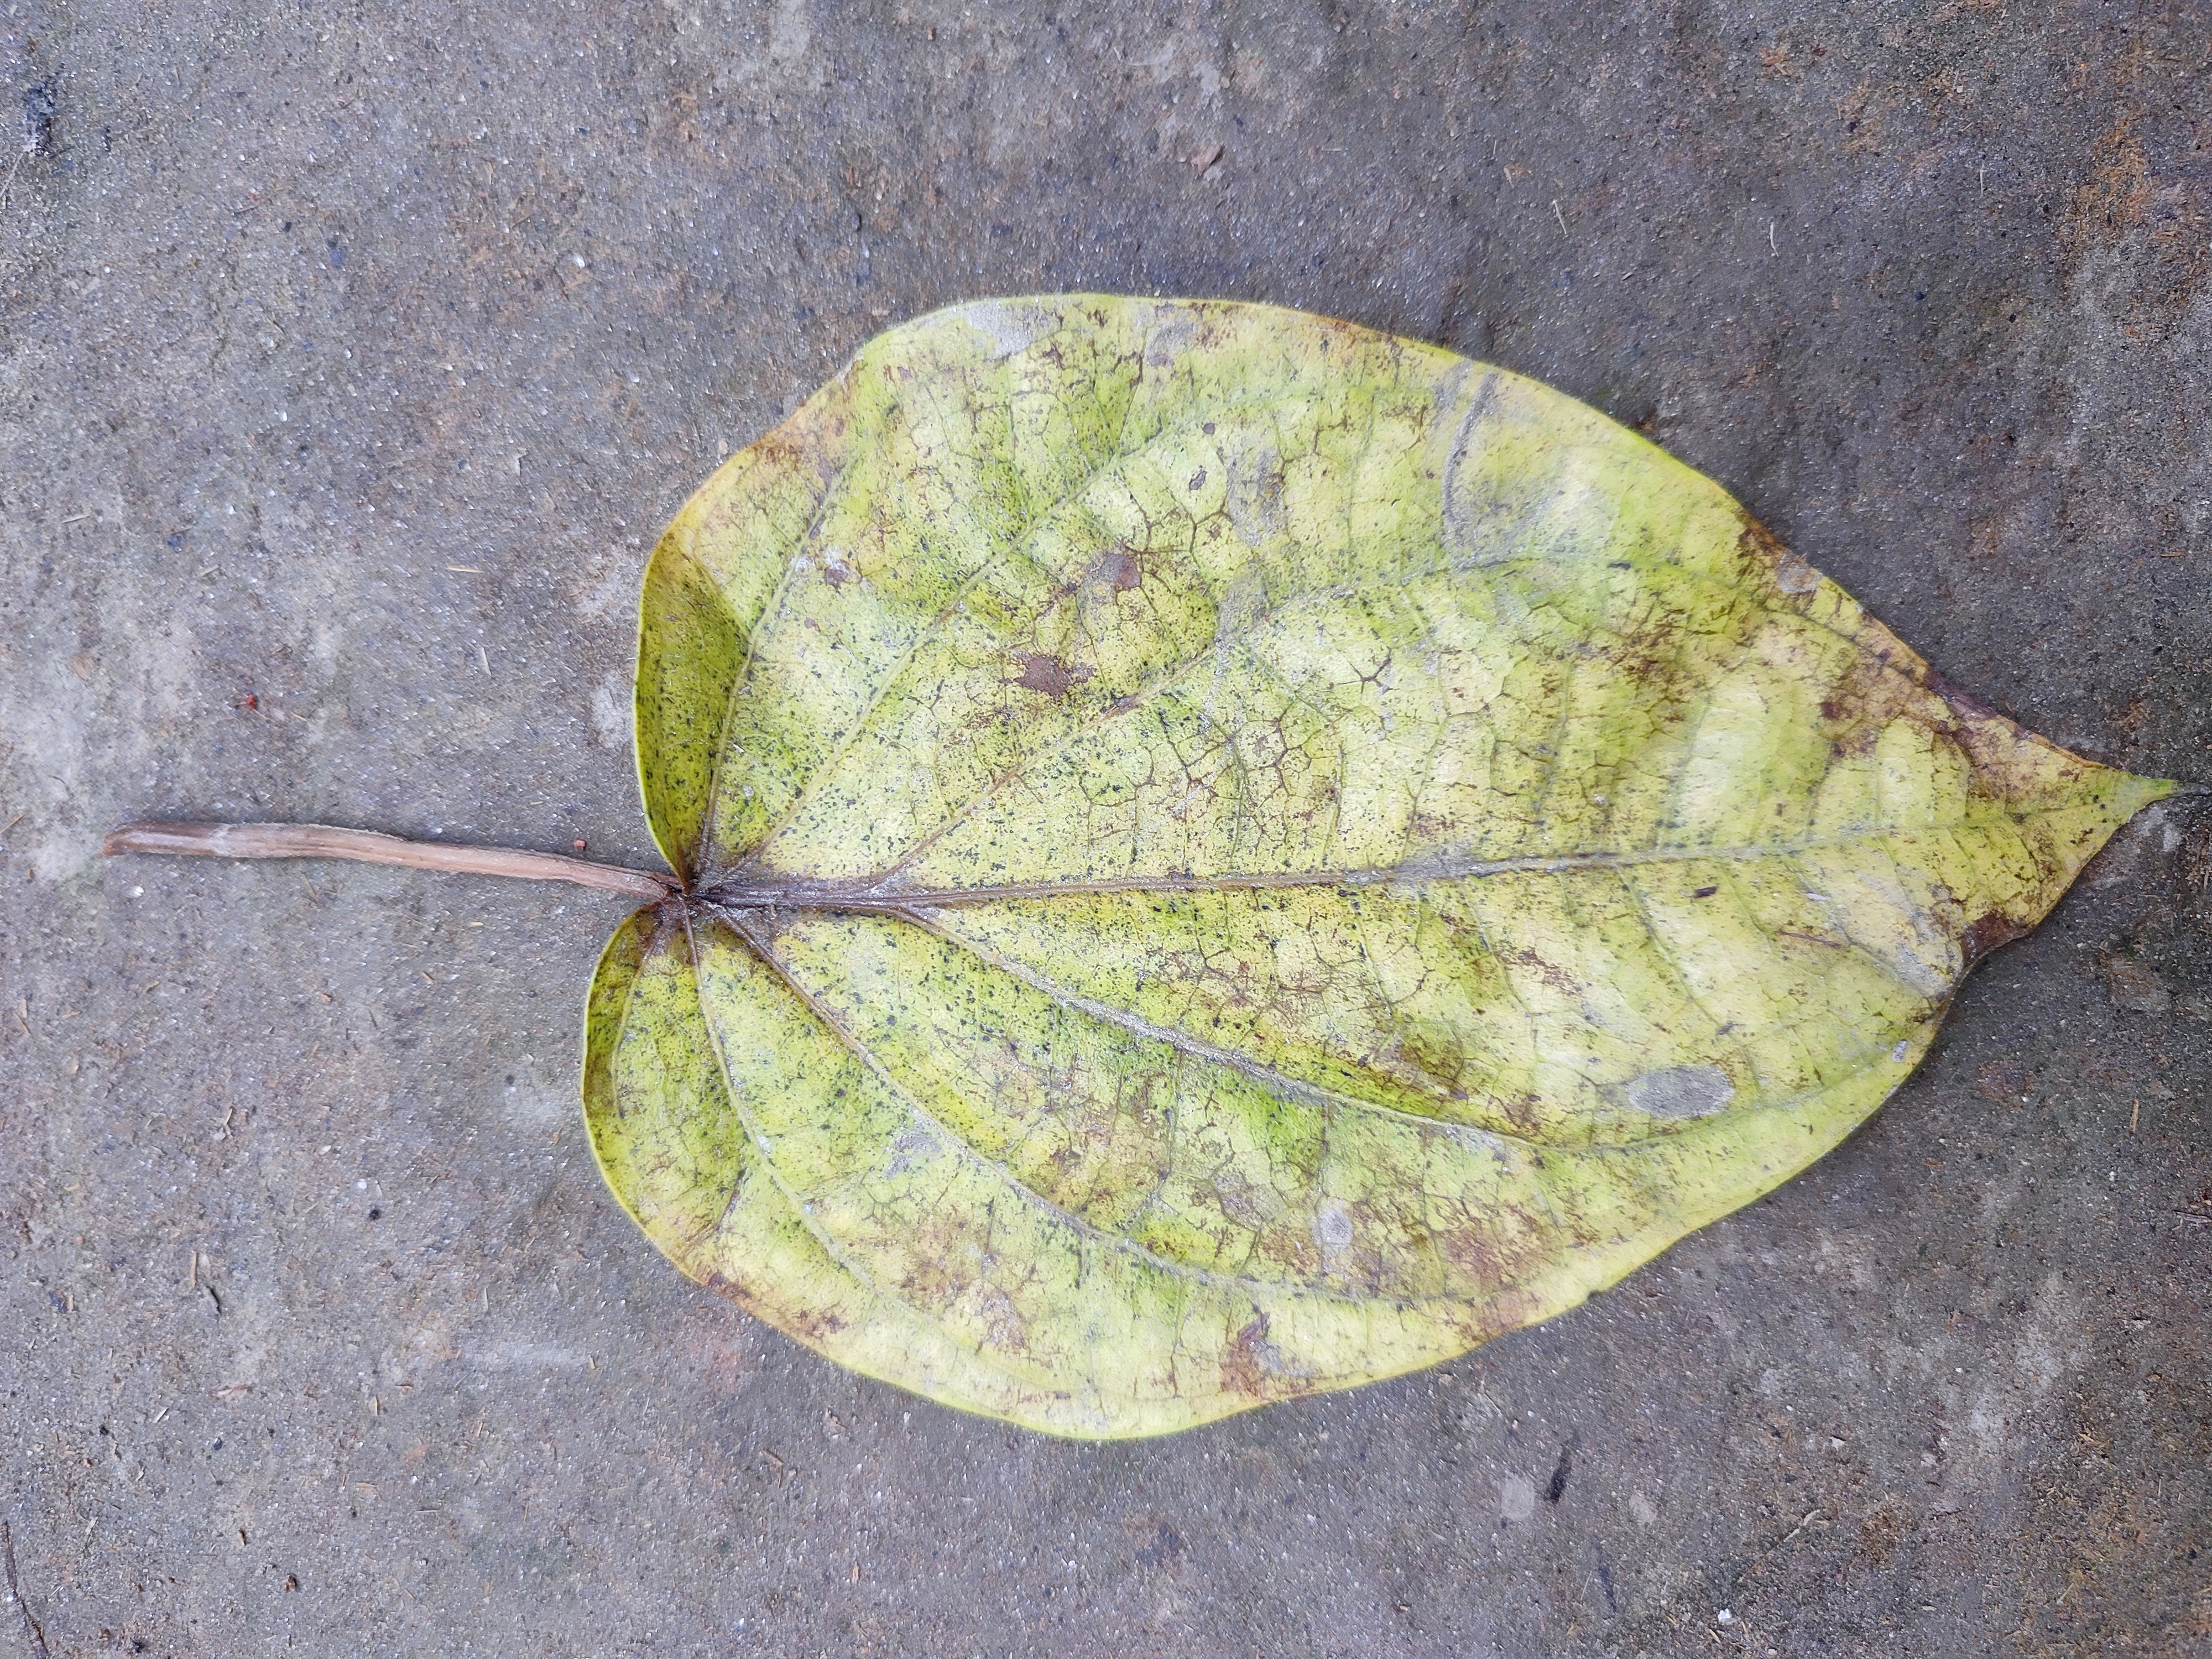
Label: Dried_Leaf